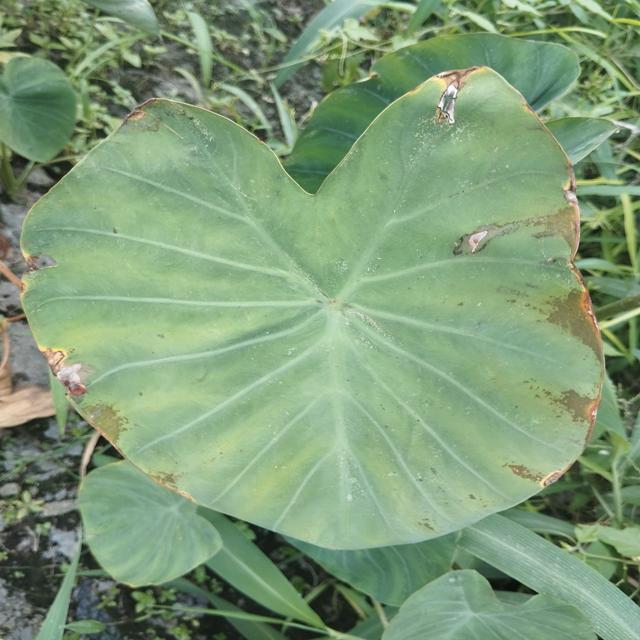
Label: Mid_Blight